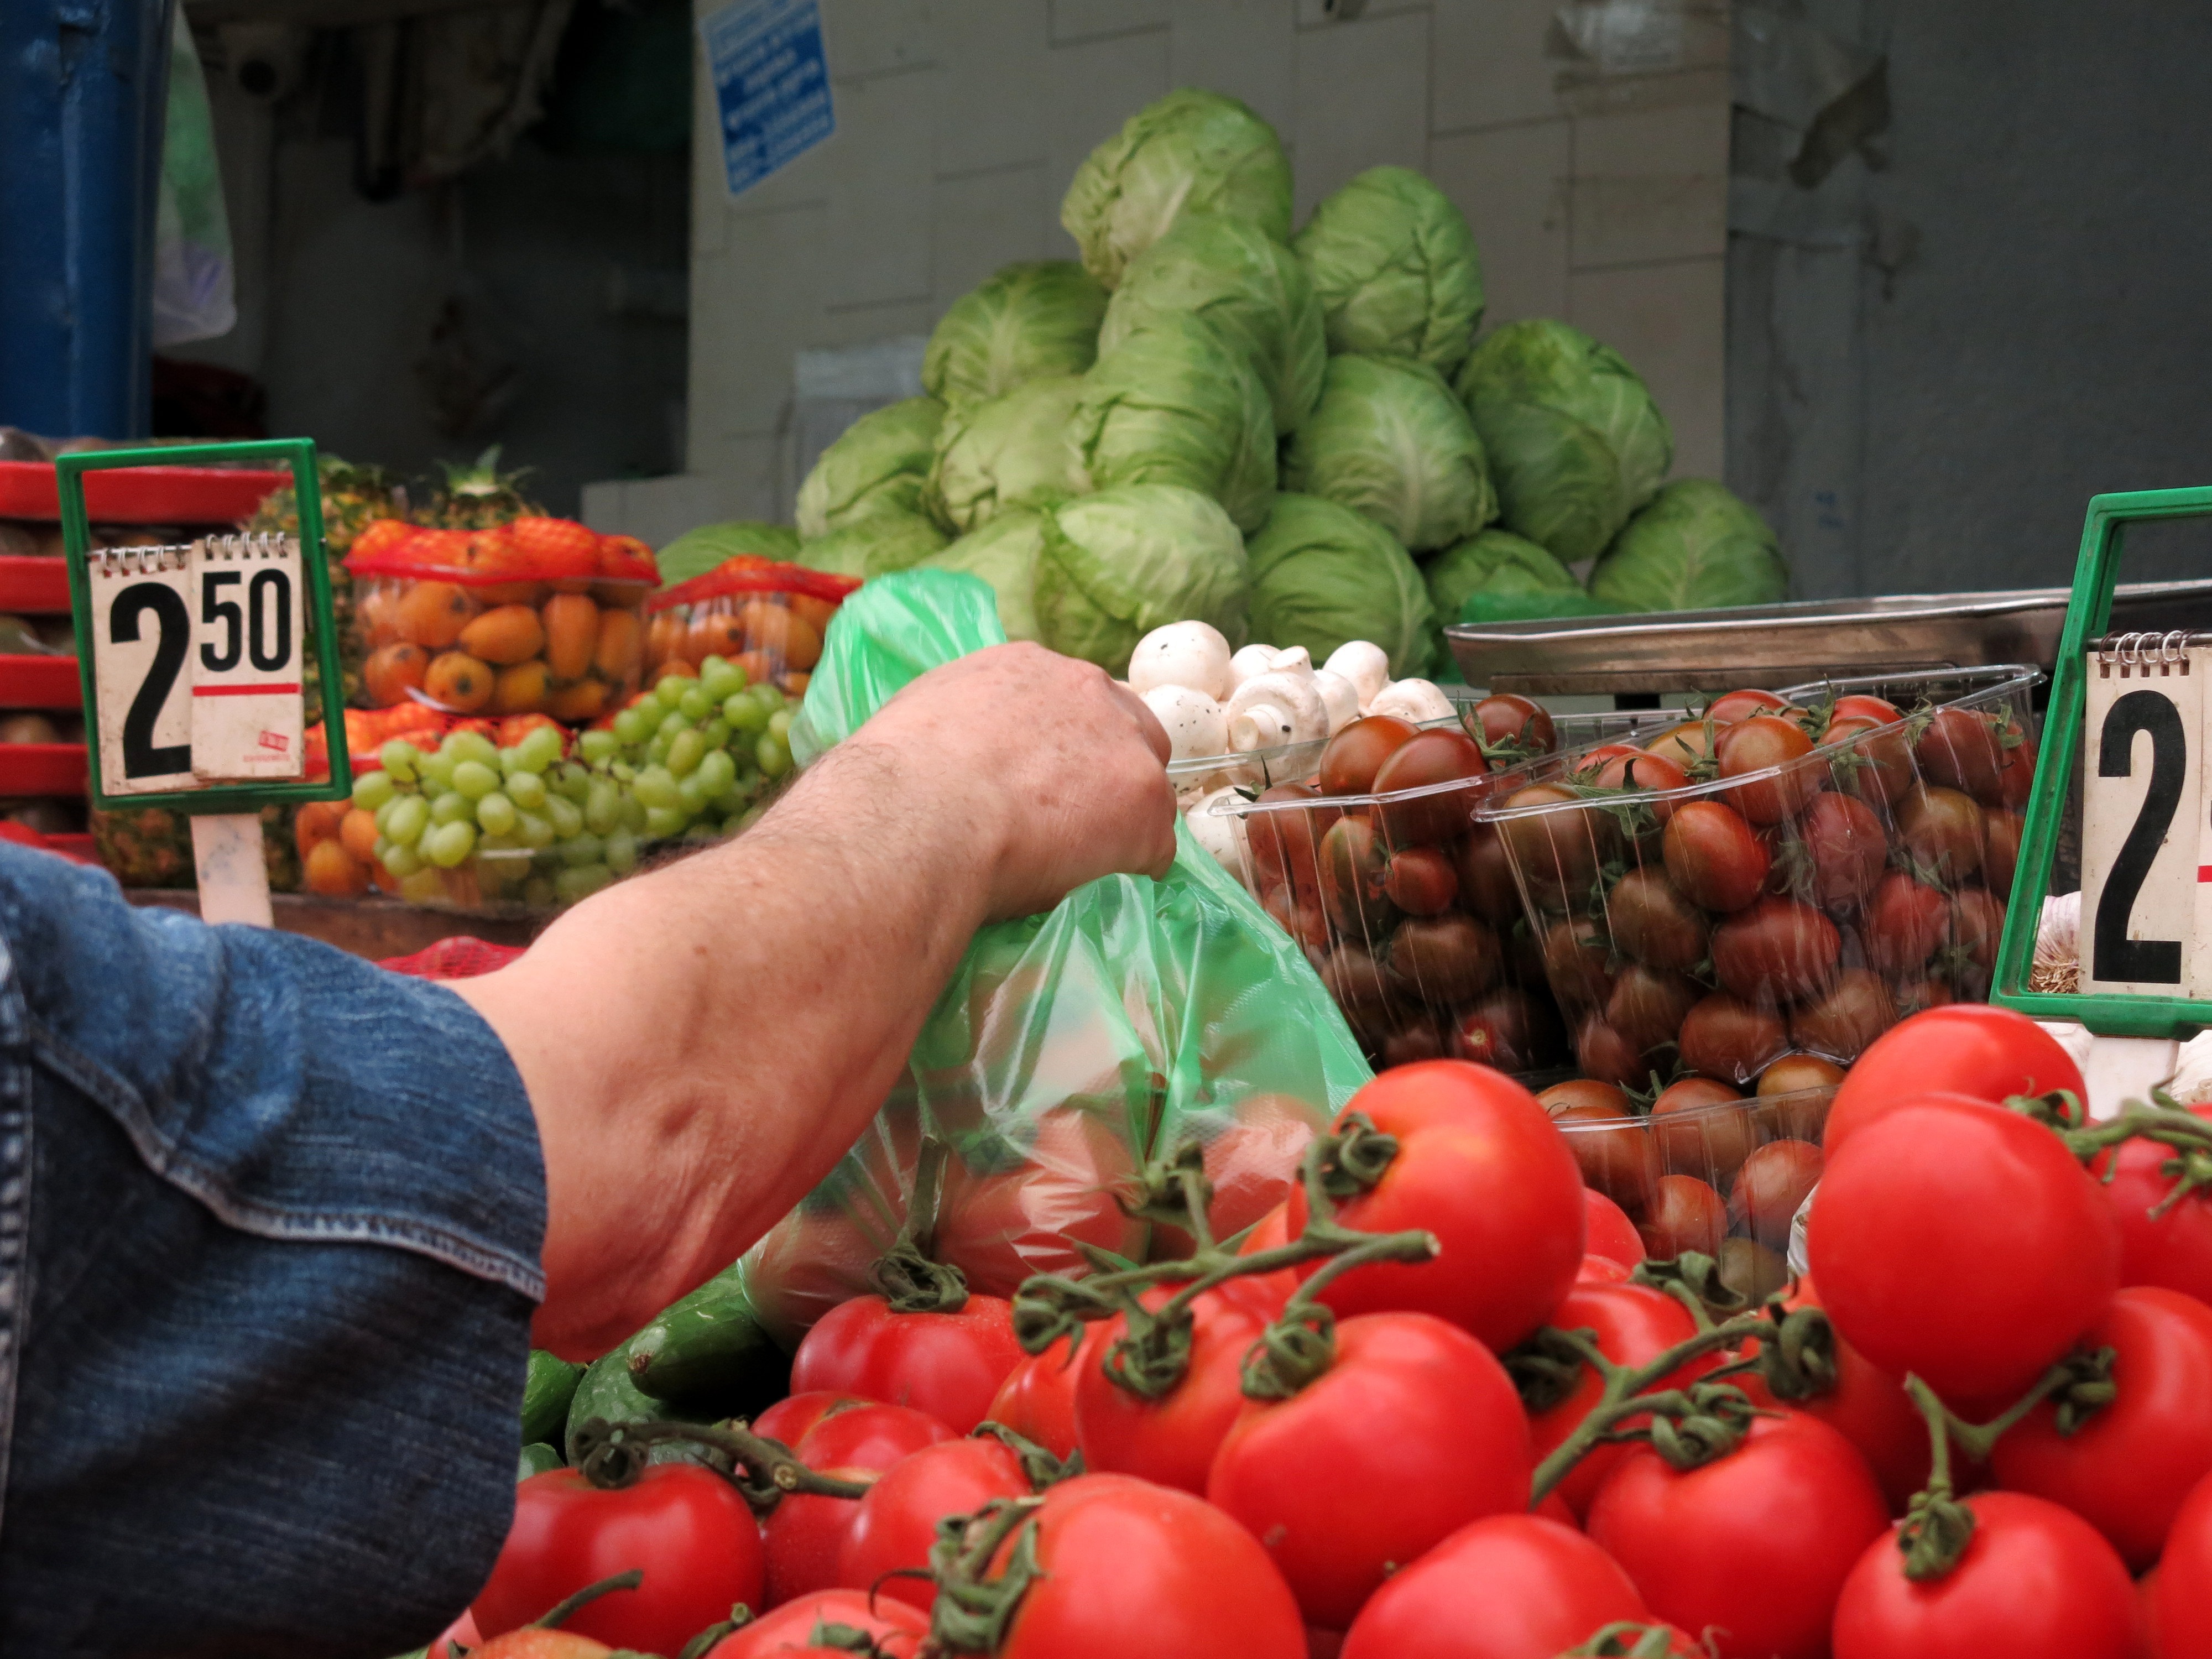
plant, fruit, city, food, vendor, produce, vegetable, fresh, market, marketplace, shopping, arm, tomato, public space, vegetables, tomatoes, supermarket, grocery store, cabbage, veggies, flowering plant, local food, human settlement, land plant, greengrocer